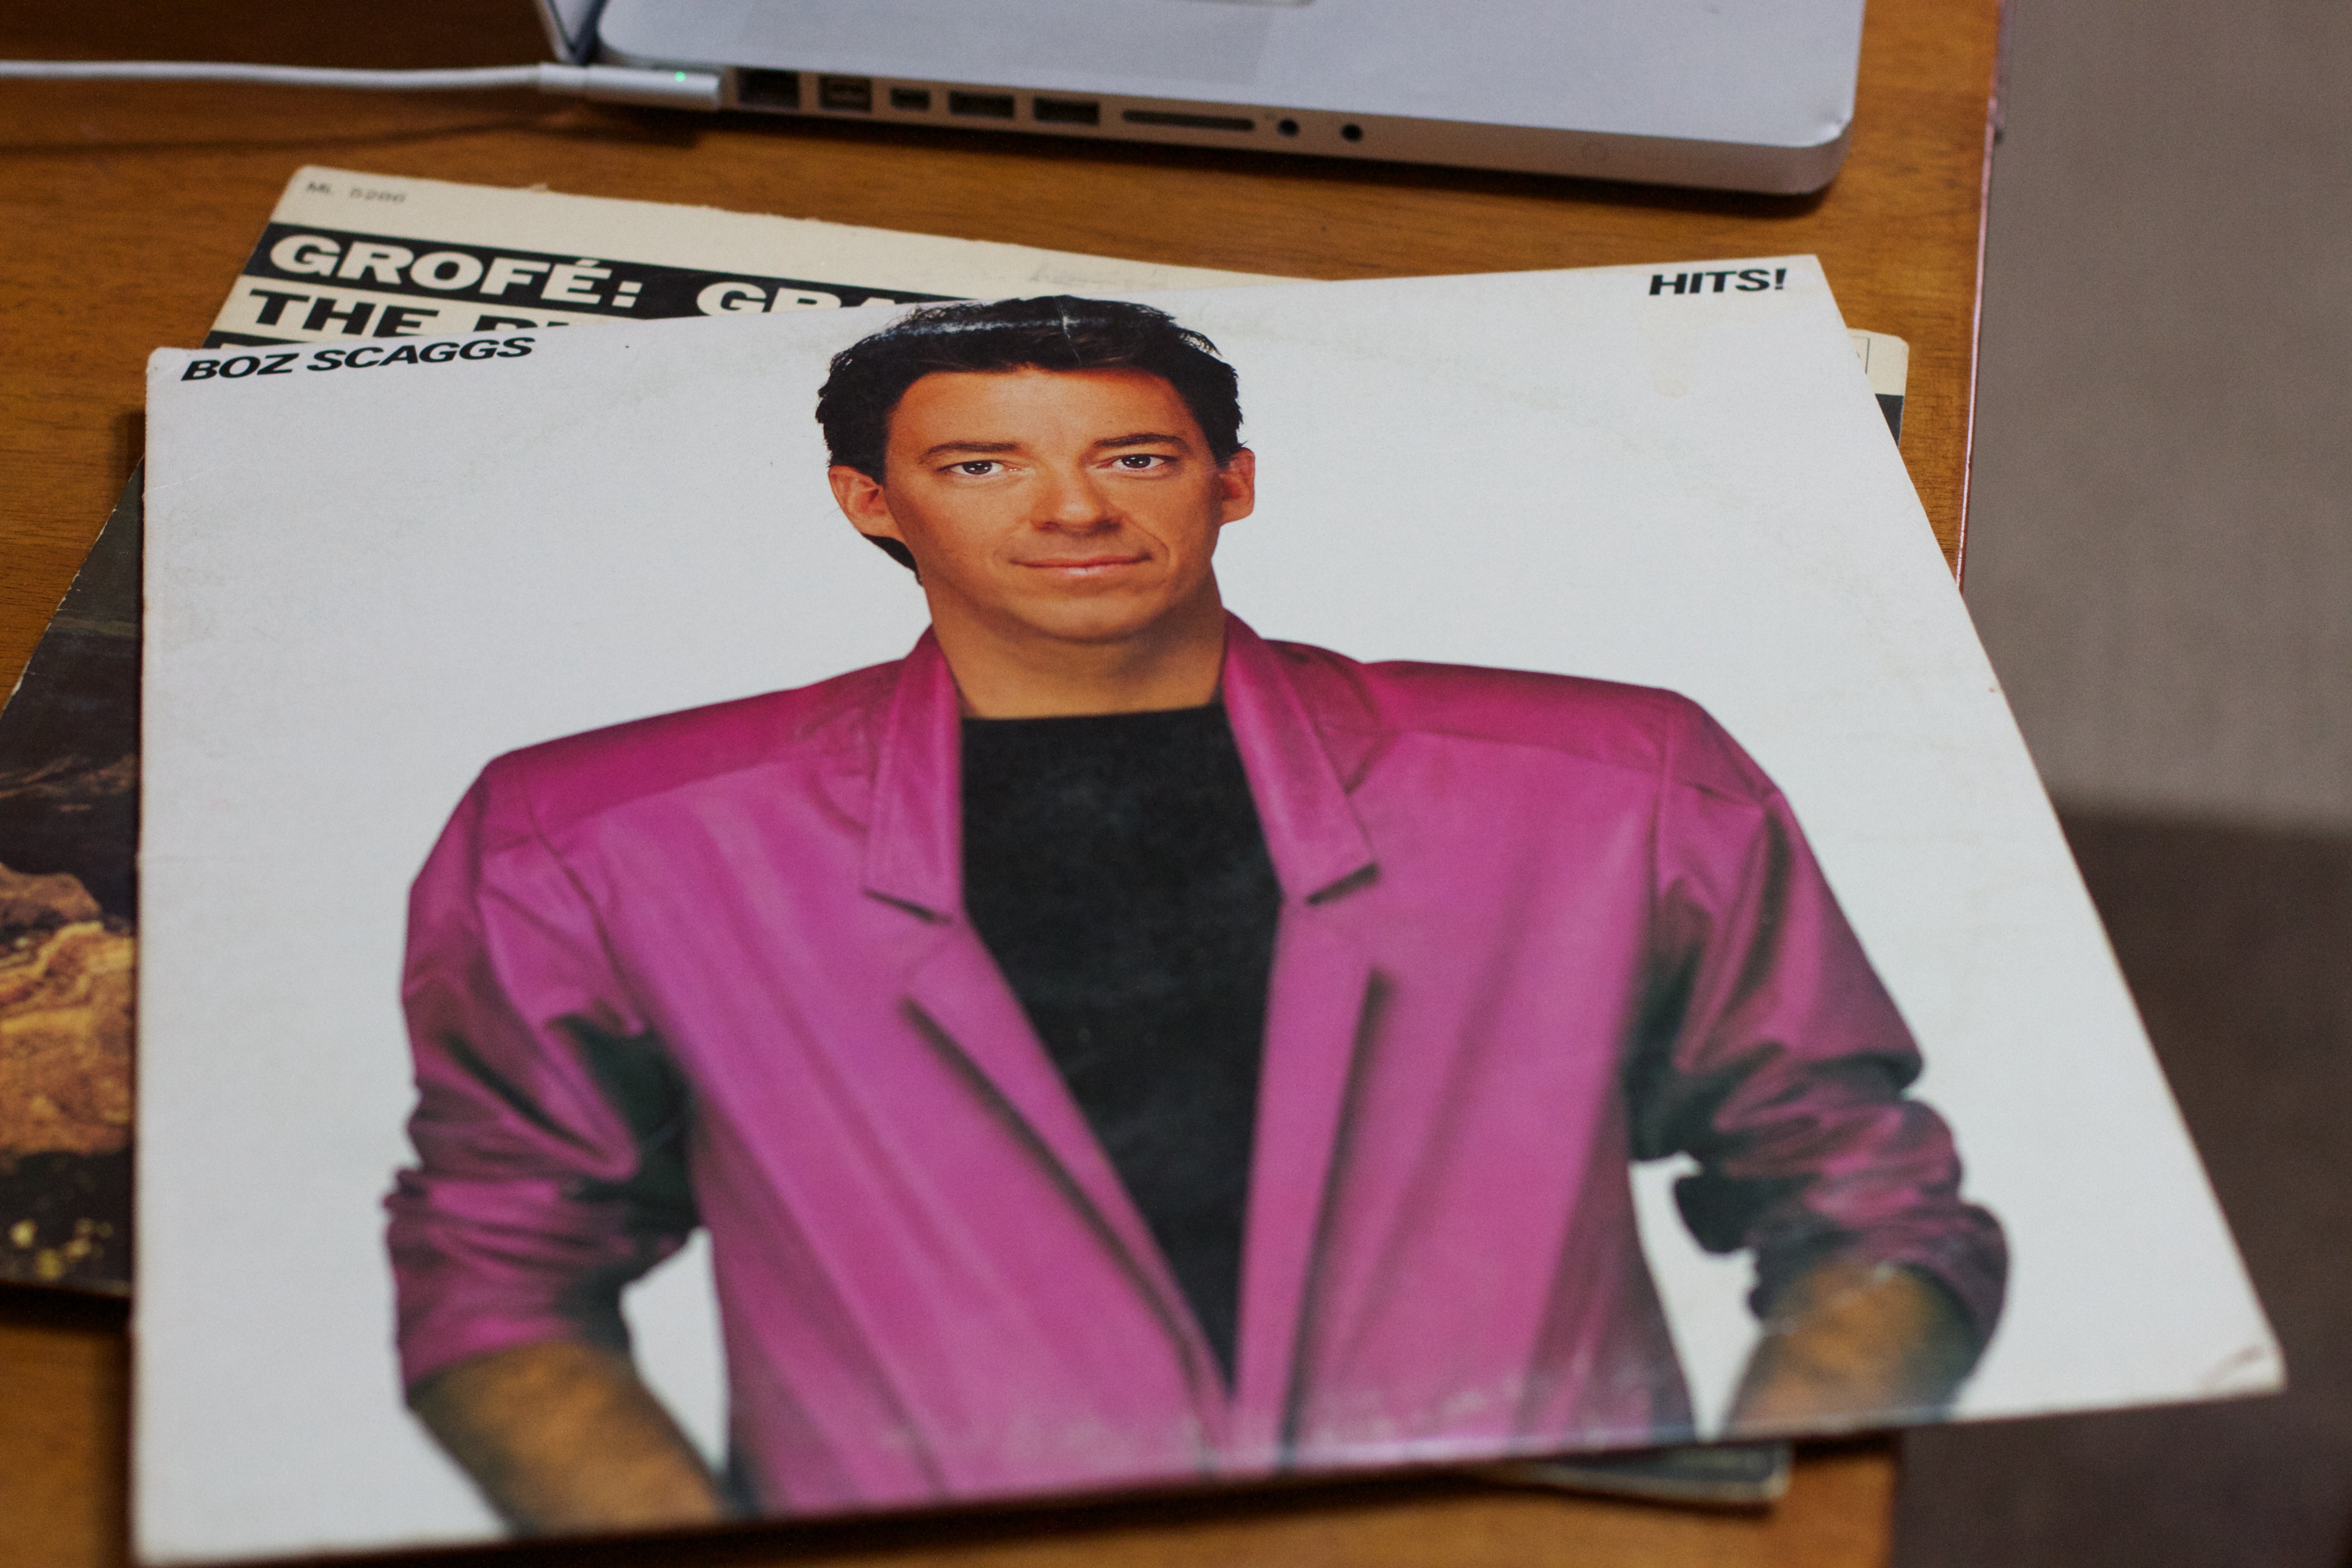
person, vinyl